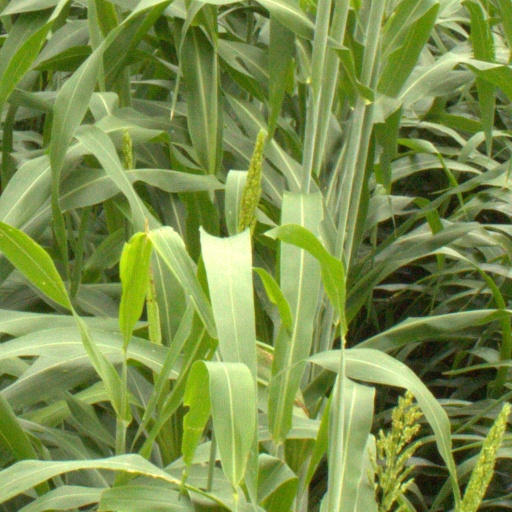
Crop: sorghum